Burj Jumeirah

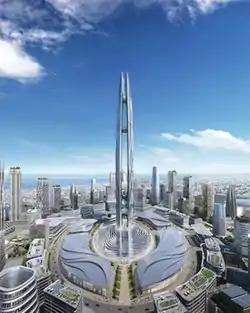

Burj Jumeirah is a proposed Observation tower project near Burj Al Arab in Sufouh district of Dubai. It was initially expected to be completed in 2023. As of January 2022, construction has not begun. More worryingly all references to the tower have been removed from the developer's website, Dubai Holding.